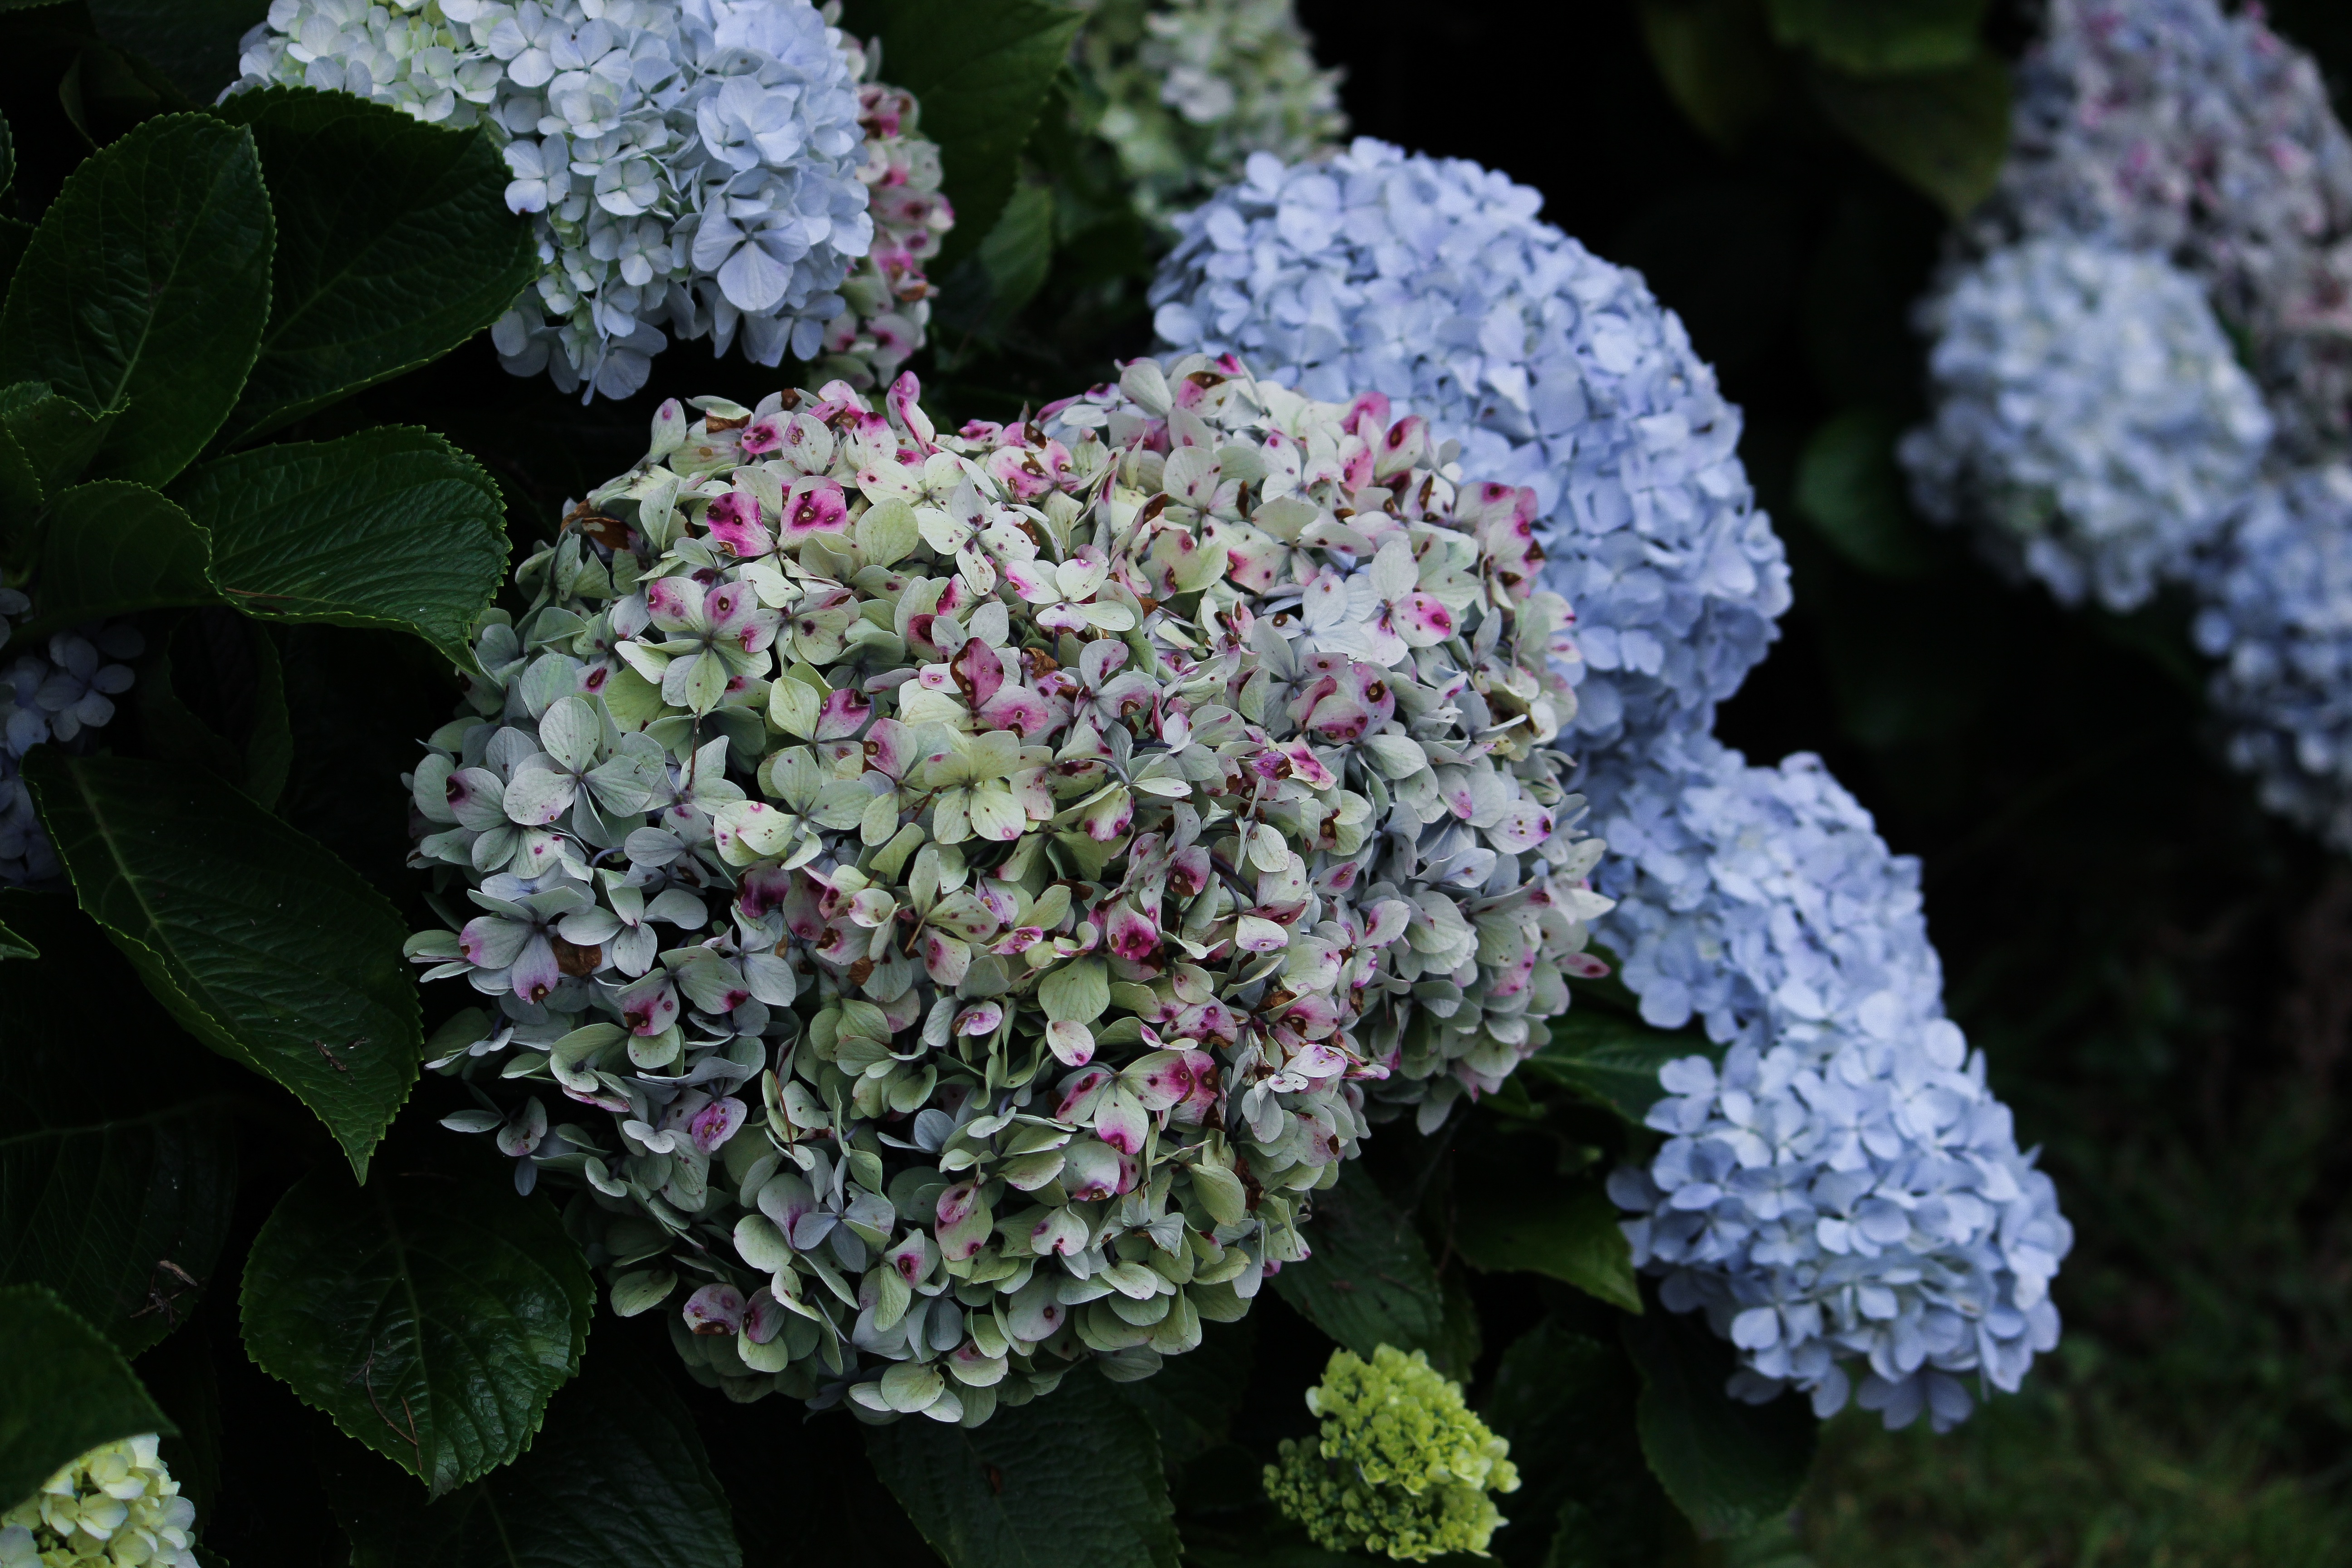
nature, plant, leaf, flower, petal, summer, floral, natural, botany, garden, hydrangea, season, flowers, shrub, flower background, summer flowers, flowering plant, hydrangeaceae, beautiful background, cornales, nature backgrounds, flowers background, beauty background, land plant, hydrangea serrata